The Castle in Flanders

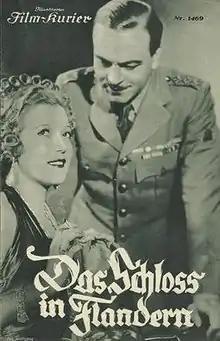

The Castle in Flanders is a 1936 German drama film directed by Géza von Bolváry and starring Mártha Eggerth, Paul Hartmann, and Georg Alexander. It was shot at the Johannisthal Studios in Berlin. The film's sets were designed by the art directors Emil Hasler and Arthur Schwarz.